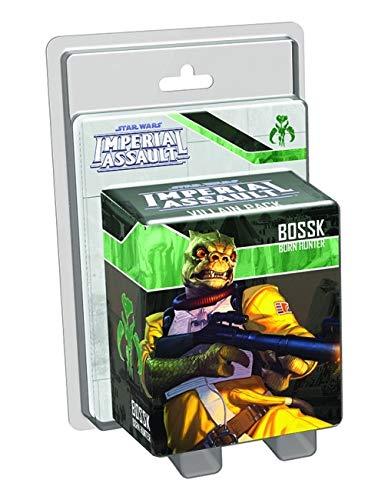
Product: Star Wars: Imperial Assault - Bossk Villain
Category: Toys & Games | Games & Accessories | Card Games
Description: A new Villain Pack for Imperial Assault.
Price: $9.95
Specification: ProductDimensions:3.2x5.5x2.5inches|ItemWeight:1.12ounces|ShippingWeight:2.08ounces(Viewshippingratesandpolicies)|DomesticShipping:ItemcanbeshippedwithinU.S.|InternationalShipping:ThisitemcanbeshippedtoselectcountriesoutsideoftheU.S.LearnMore|ASIN:B01D4UA304|Itemmodelnumber:SWI25|Manufacturerrecommendedage:13-15years